Grant Hill

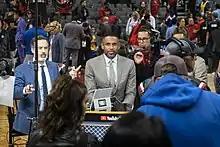
Hill covering Game 2 of the 2019 NBA Finals

After his contract with the Suns expired, Hill was pursued by multiple contenders, including the Los Angeles Lakers, Miami Heat, New York Knicks, Portland Trail Blazers, and the Oklahoma City Thunder. On July 18, 2012, Hill signed a contract with the Clippers. Hill suffered a bruised bone in his right knee in the preseason which kept him out for three months. He then made his debut with the Clippers on January 12, 2013, against the Orlando Magic. During the 2012–13 season, he played only 29 games, averaging 3.2 ppg and 1.7 rpg in 15.1 mpg. The Clippers finished 56–26, fourth-best in the Western Conference, and won the Pacific Division for the first time in franchise history. However, the Clippers fell to the Memphis Grizzlies in a six-game series in the first round.